Ilham Tohti

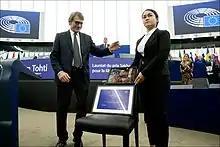
Jewher Ilham accepting the 2019 Sakharov Prize on behalf of her father from David Sassoli, President of the European Parliament

On April 1, 2014, Ilham was awarded the PEN/Barbara Goldsmith Freedom to Write Award, an American human rights award given to writers anywhere in the world who fight for freedom of expression. According to the statement from PEN, Ilham, was "long harassed by Chinese authorities for his outspoken views on the rights of China's Muslim Uyghur minority. Ilham represents a new generation of endangered writers who use the web and social media to fight oppression and broadcast to concerned parties around the globe. We hope this honor helps awaken Chinese authorities to the injustice being perpetrated and galvanizes the worldwide campaign to demand Ilham's freedom." China's foreign ministry expressed anger at the award, saying that he was a suspected criminal.